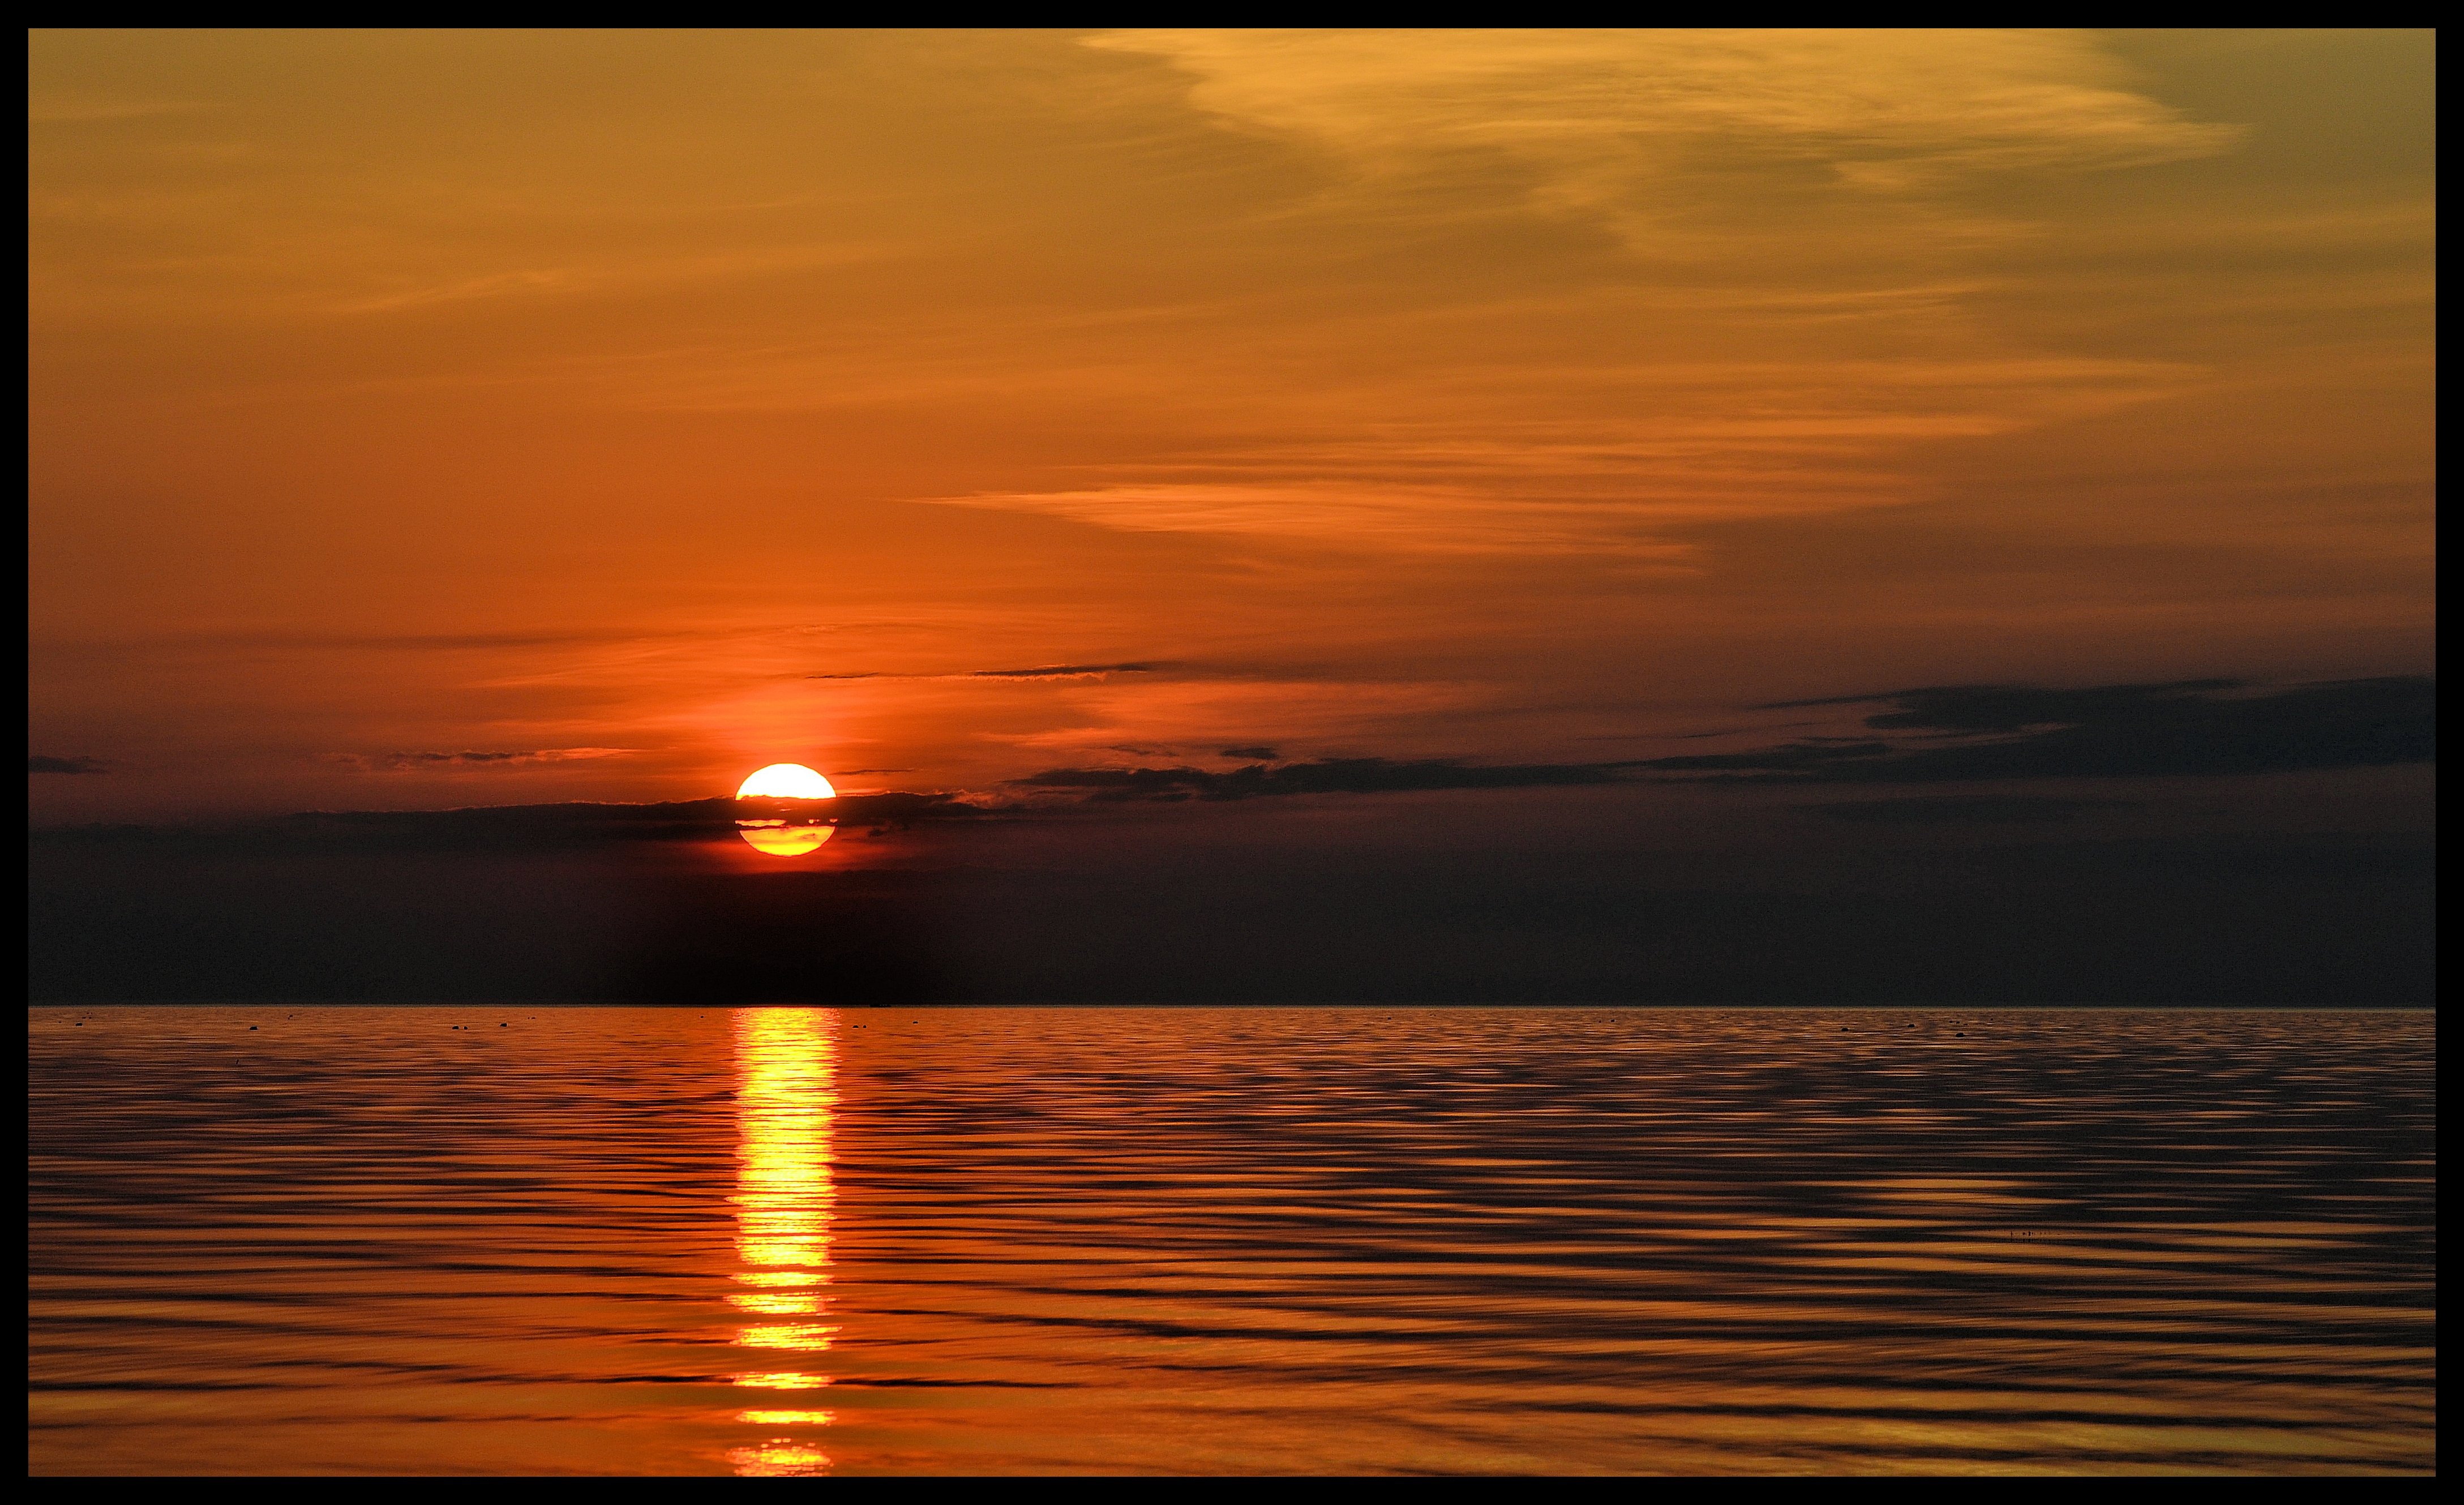
sea, water, ocean, horizon, cloud, sky, sun, sunrise, sunset, sunlight, morning, dawn, atmosphere, dusk, evening, reflection, beautiful, afterglow, red sky at morning